Gwalior trade fair

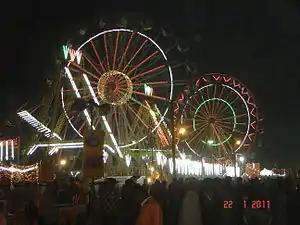

The Gwalior Trade Fair is the largest trade fair in India. It was started in 1905 by the King of Gwalior, Maharaj Madhav Rao Scindia.